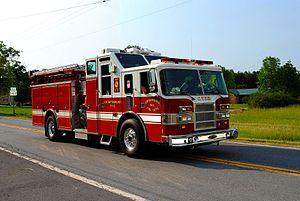
Un pompier volontaire est un pompier dont l'activité de pompier n'est pas son travail principal. En effet, à la différence du pompier professionnel, le pompier volontaire possède, la plupart du temps, un emploi principal et exerce les activités de pompier le plus souvent en dehors de ses heures de travail. Ses heures peuvent être indemnisées ou non en fonction du pays voire parfois du service où le pompier exerce.